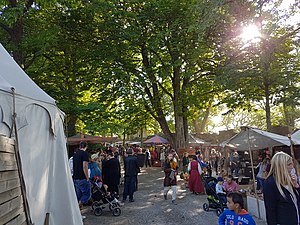
Medeltidsveckan / Tilbagevendende begivenheder / Marked
Middelaldermarkedet i 2016.
Medeltidsveckan er en årlig afholdt festival, der er blevet afholdt i Visby på Gotland siden 1984. Festivalens tema er middelalder, og i 2014 besøgte over 40.000 personer festivalen.